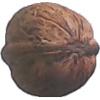
Label: walnut